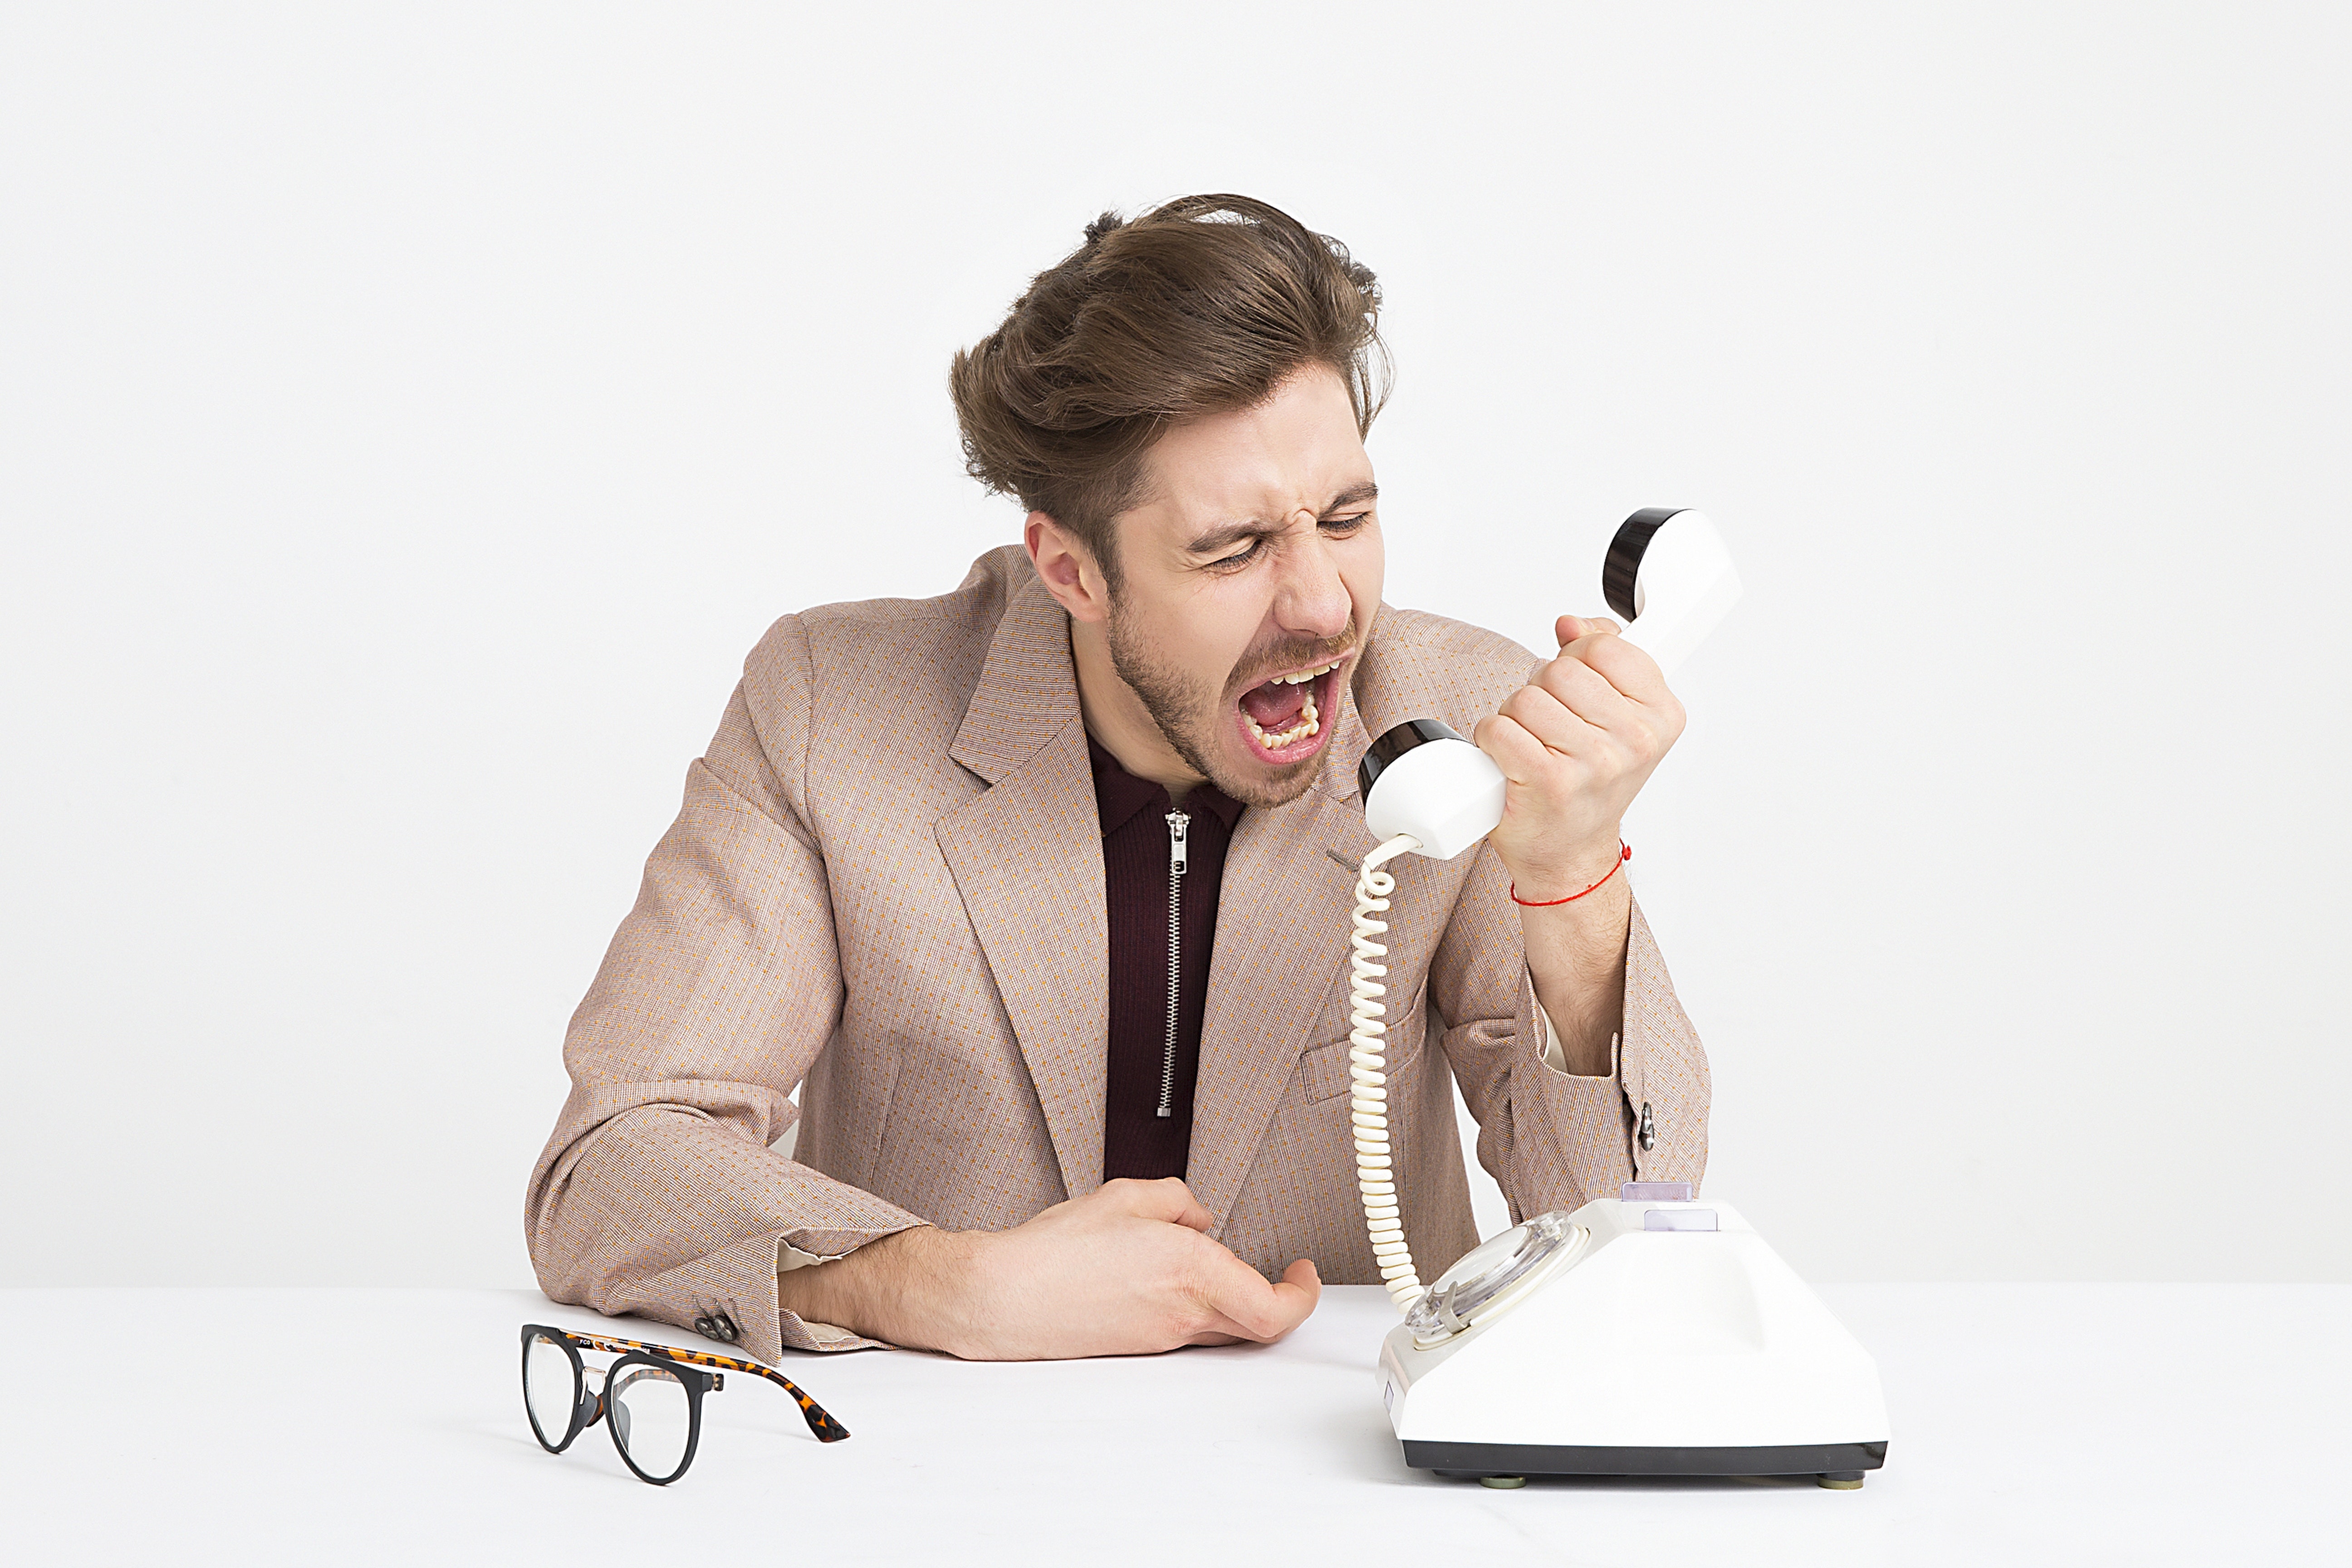
sitting, footwear, finger, stock photography, white collar worker, telephone, photography, shoe, gesture